Dailekh 1 (constituency)

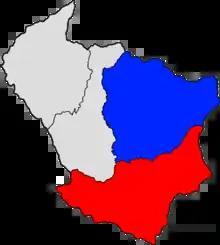
Assembly segments Dailekh 1(A) (red) and Dailekh 1(B) (blue) within Dailekh District

Dailekh 1 is one of two parliamentary constituencies of Dailekh District in Nepal. This constituency came into existence on the Constituency Delimitation Commission (CDC) report submitted on 31 August 2017.